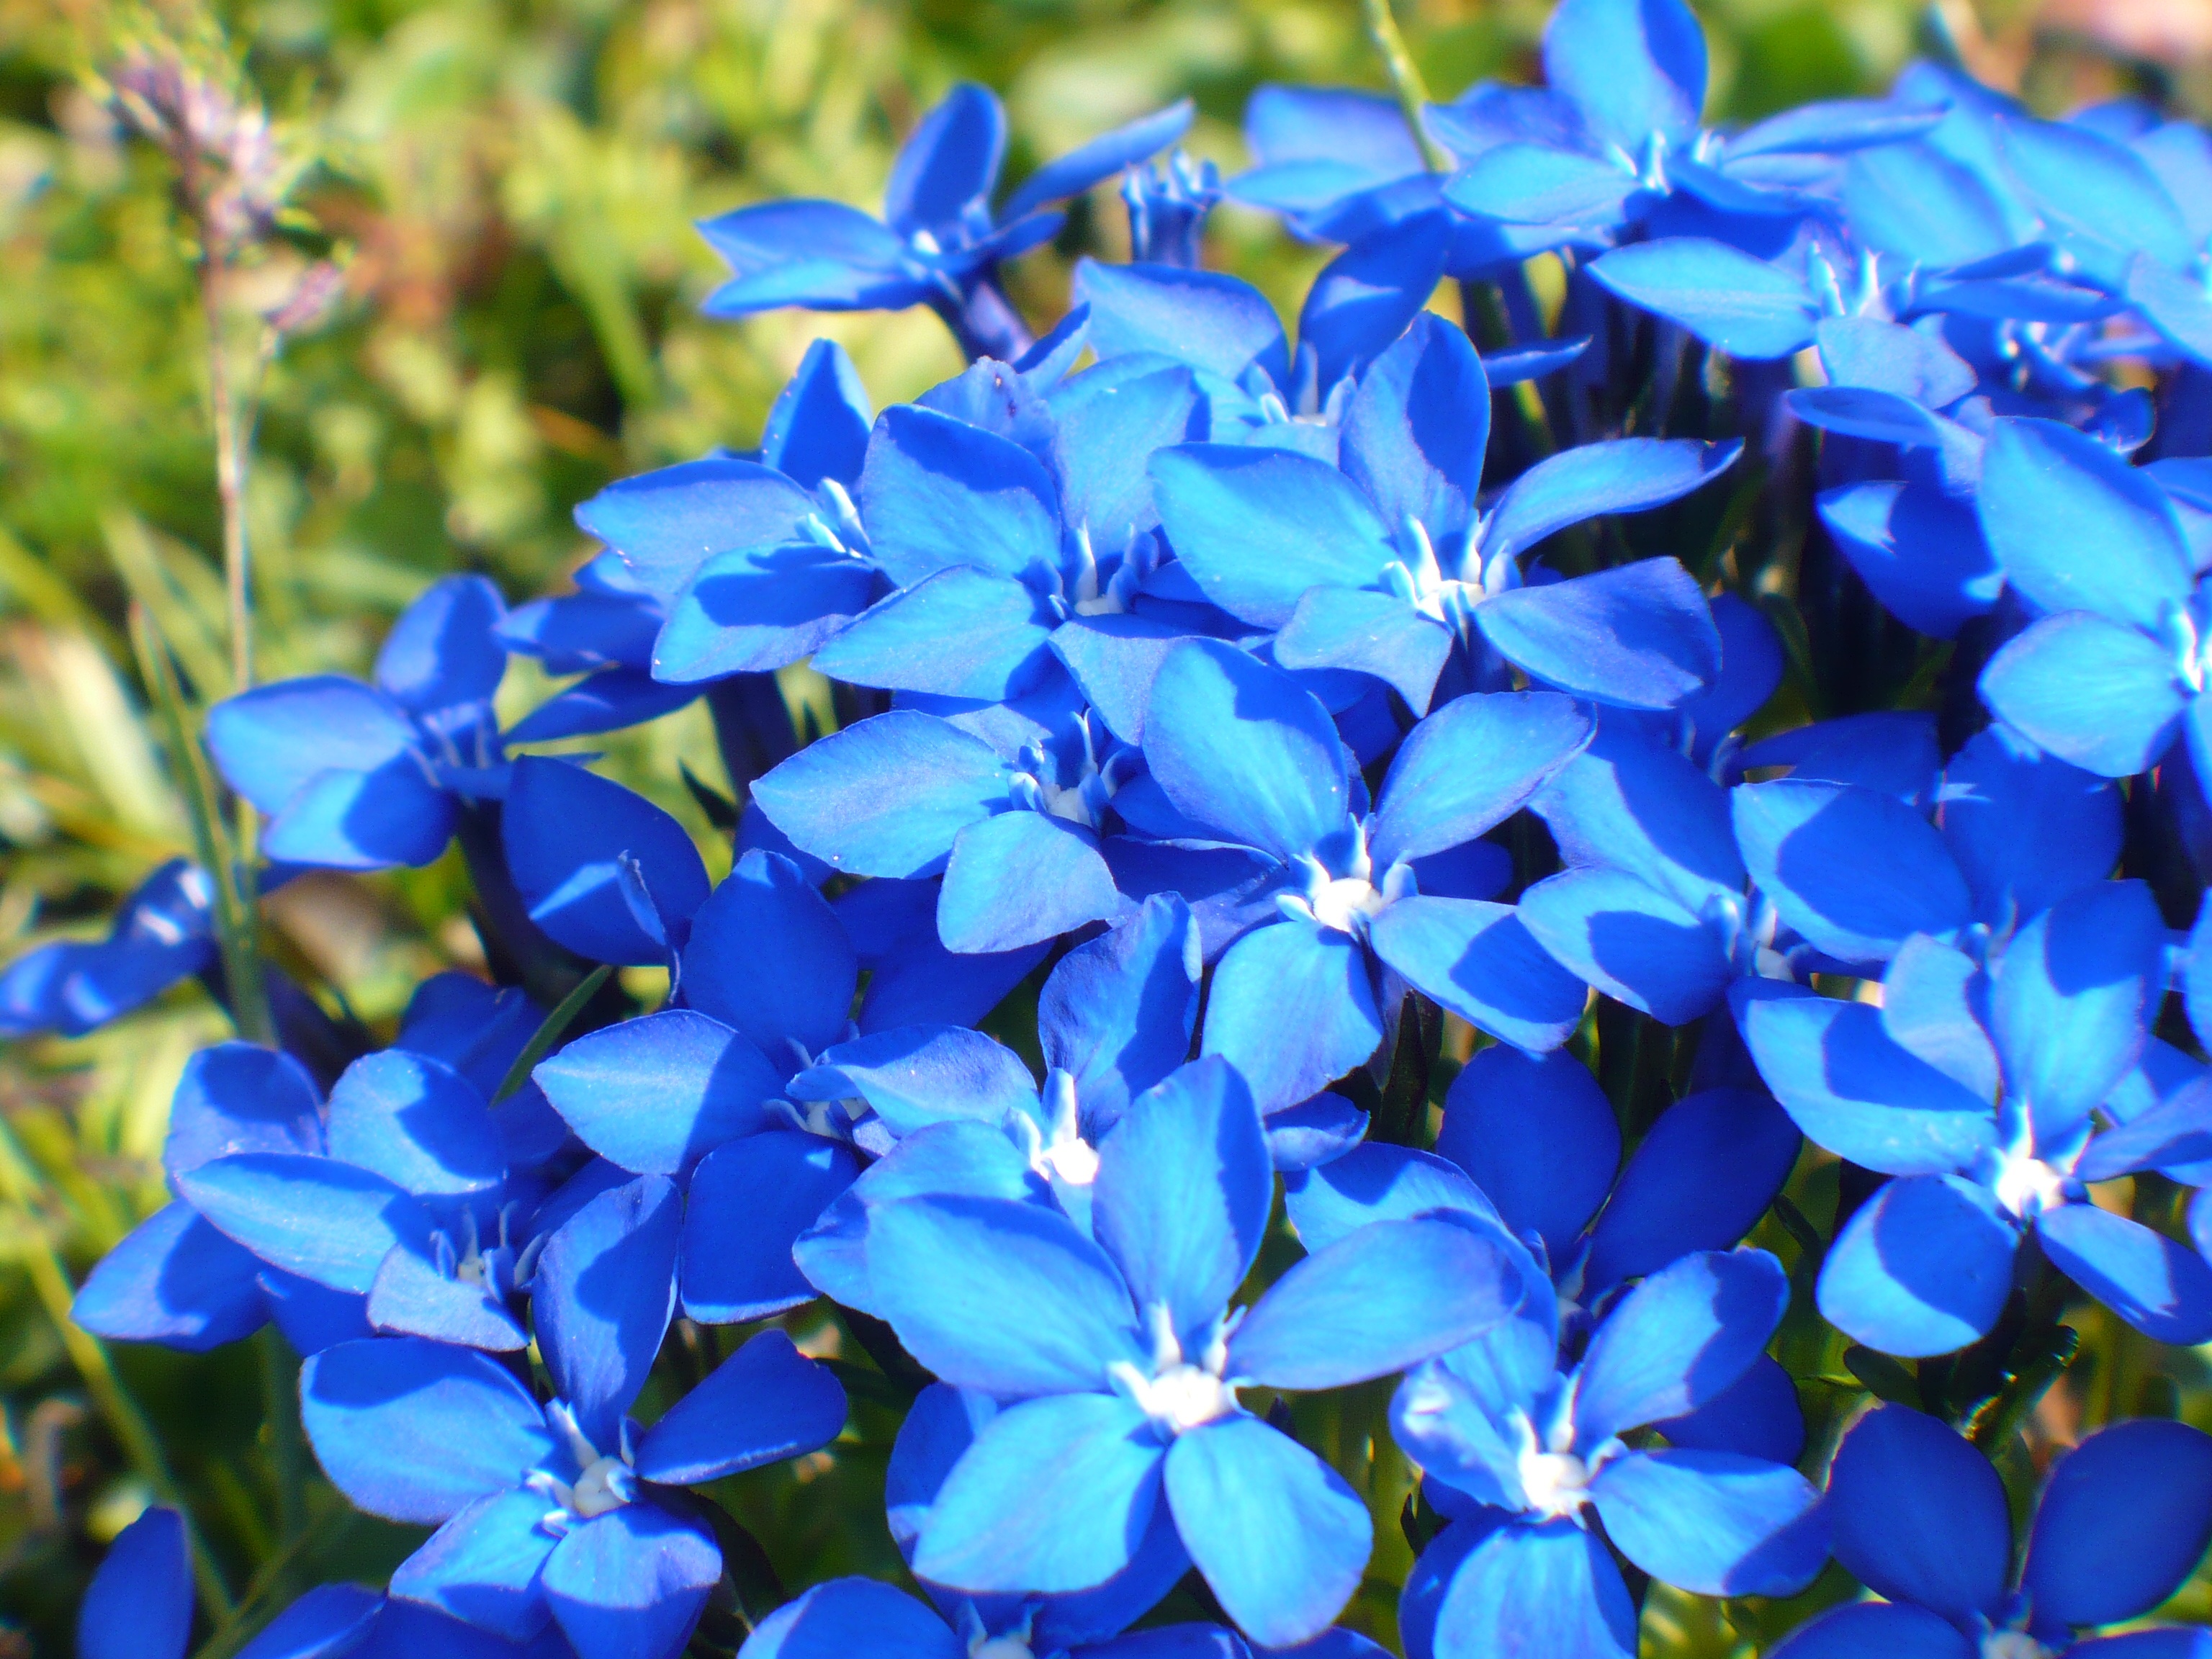
nature, blossom, plant, hiking, flower, petal, bloom, summer, alpine, blue, flora, hydrangea, blue flower, gentian, flowering plant, mountain flower, alpemblume, land plant